Har Mar Superstar

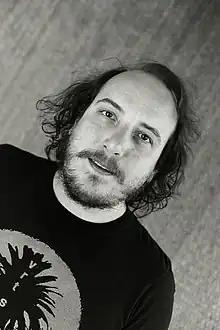
Har Mar Superstar. 2014

Collaborating once again with Casablancas, Tillmann released his sixth Har Mar album, "Best Summer Ever", on April 15, 2016. Since its inception, "Best Summer Ever" was imagined as a "Greatest Hits of Har Mar Superstar from 1950–1985", even though Tillmann was born in 1978. Touring the U.S. and Europe in support of the album, Har Mar enlisted six other musicians. Har Mar Superstar's seventh album, "Roseville", came together in late 2020 and is the first true collaborative effort of the whole touring band. It was distance recorded by all the members in their home studios and the band's home base, Mid City Studio, in Minneapolis. The band is Nelson Devereaux, Jake Baldwin, Adam Hurlburt, Ethan Elseth, Aaron Baum, and Ryan Mach, and everyone had a hand in co-writing. It has been described as an "existential homecoming" that chronicles Tillmann's return to life as a Minnesotan.